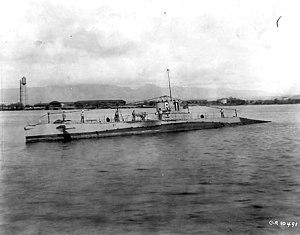
Cette liste des sous-marins de l'United States Navy comprend l'ensemble des sous-marins utilisés par l'United States Navy depuis la mise en service du USS Holland le 12 octobre 1900, soit 671 unités lors de la mise en service du dernier exemplaire de la classe Virginia, l'USS John Warner mi-2015.